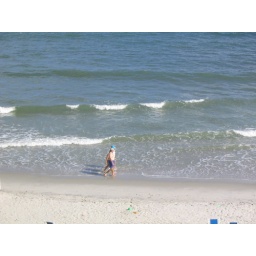
Our view from the balcony of the resort we stayed in overlooked the beach where many enjoyed a refreshing walk.